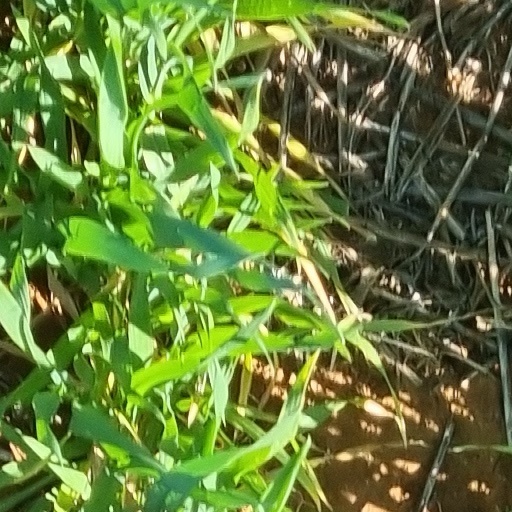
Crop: wheat